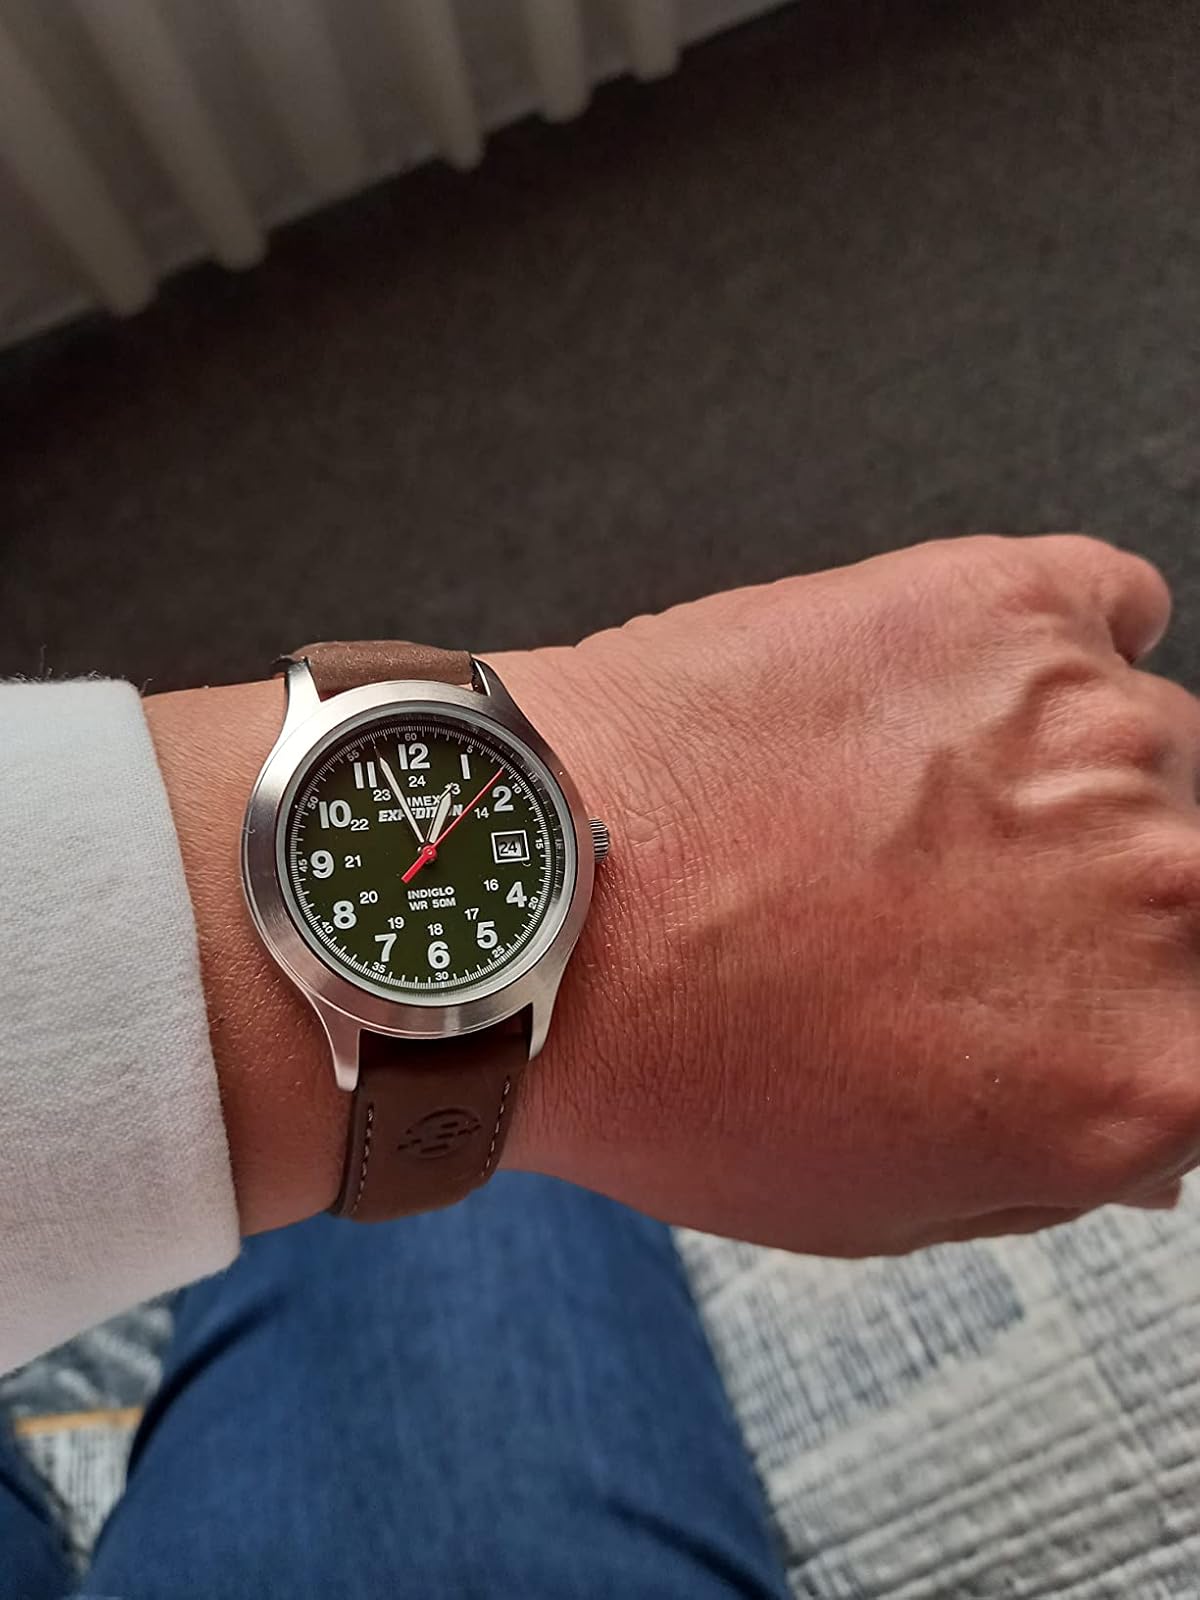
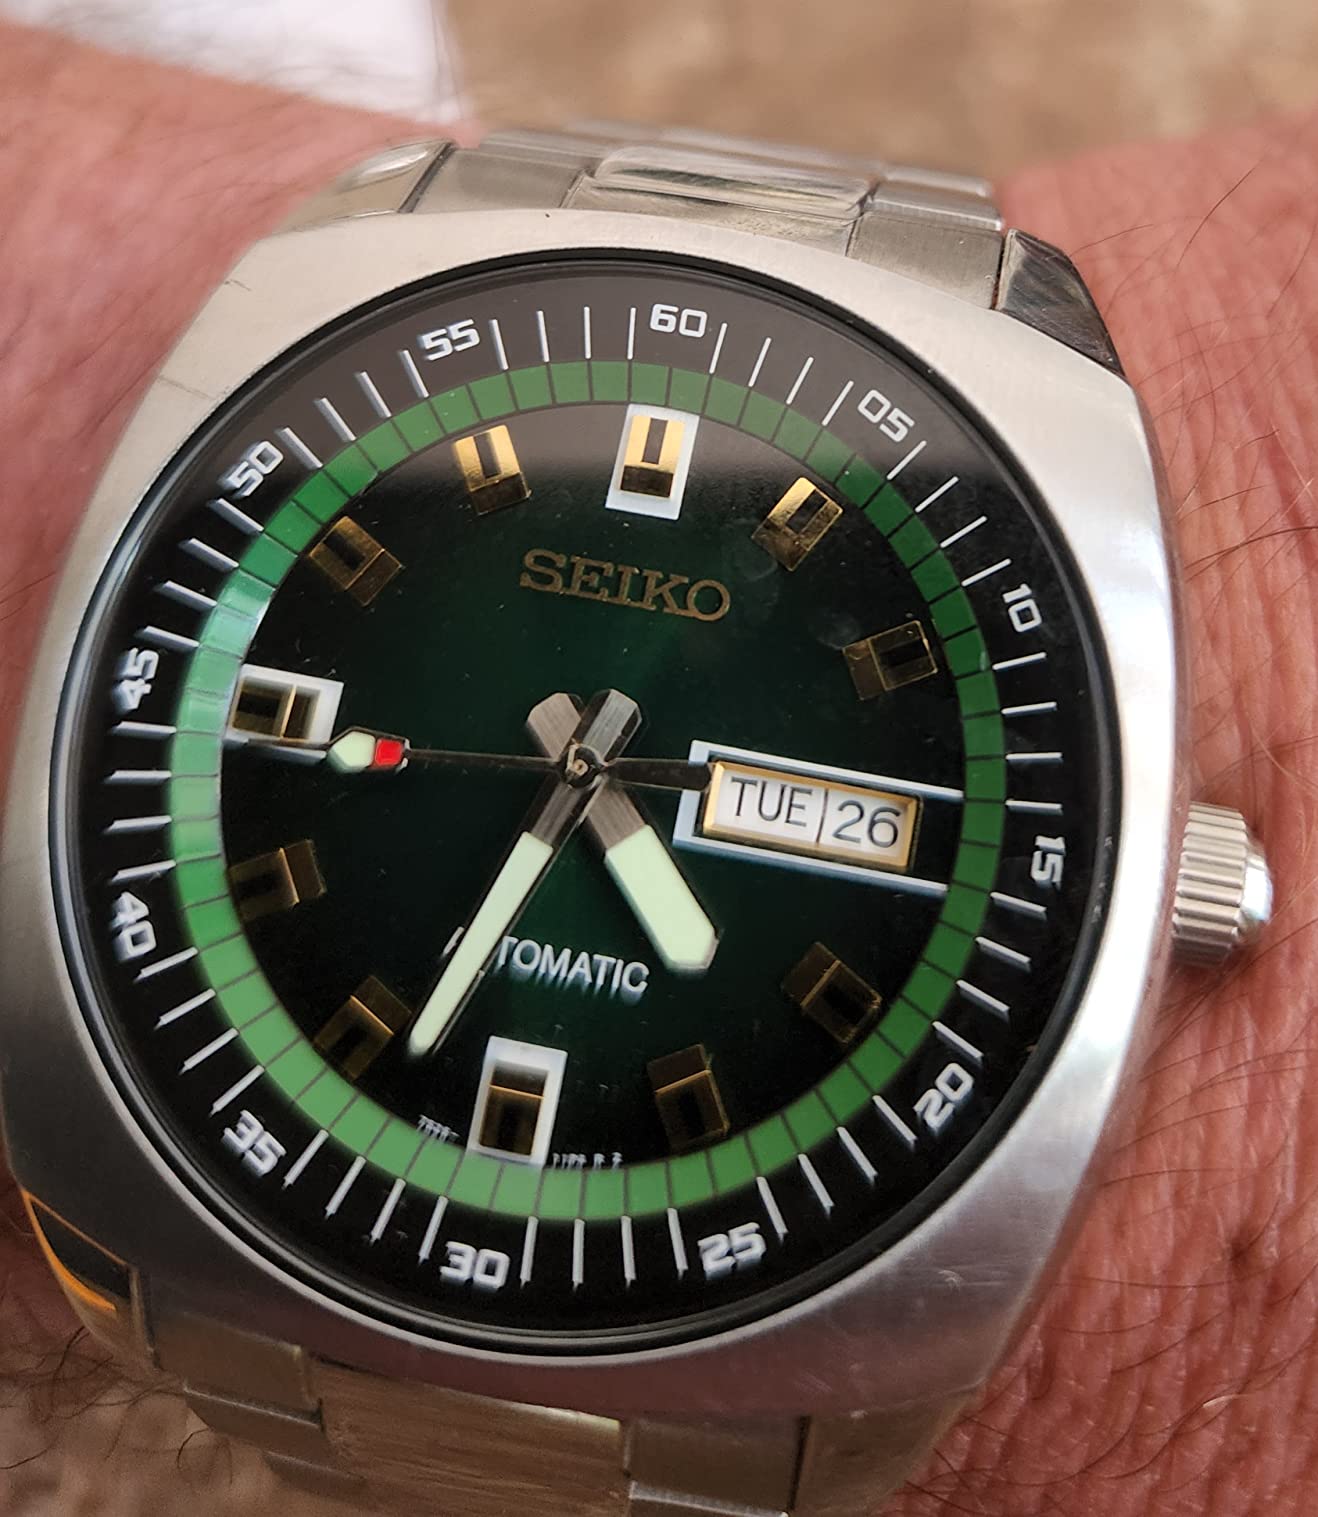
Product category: accessories_watch
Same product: no